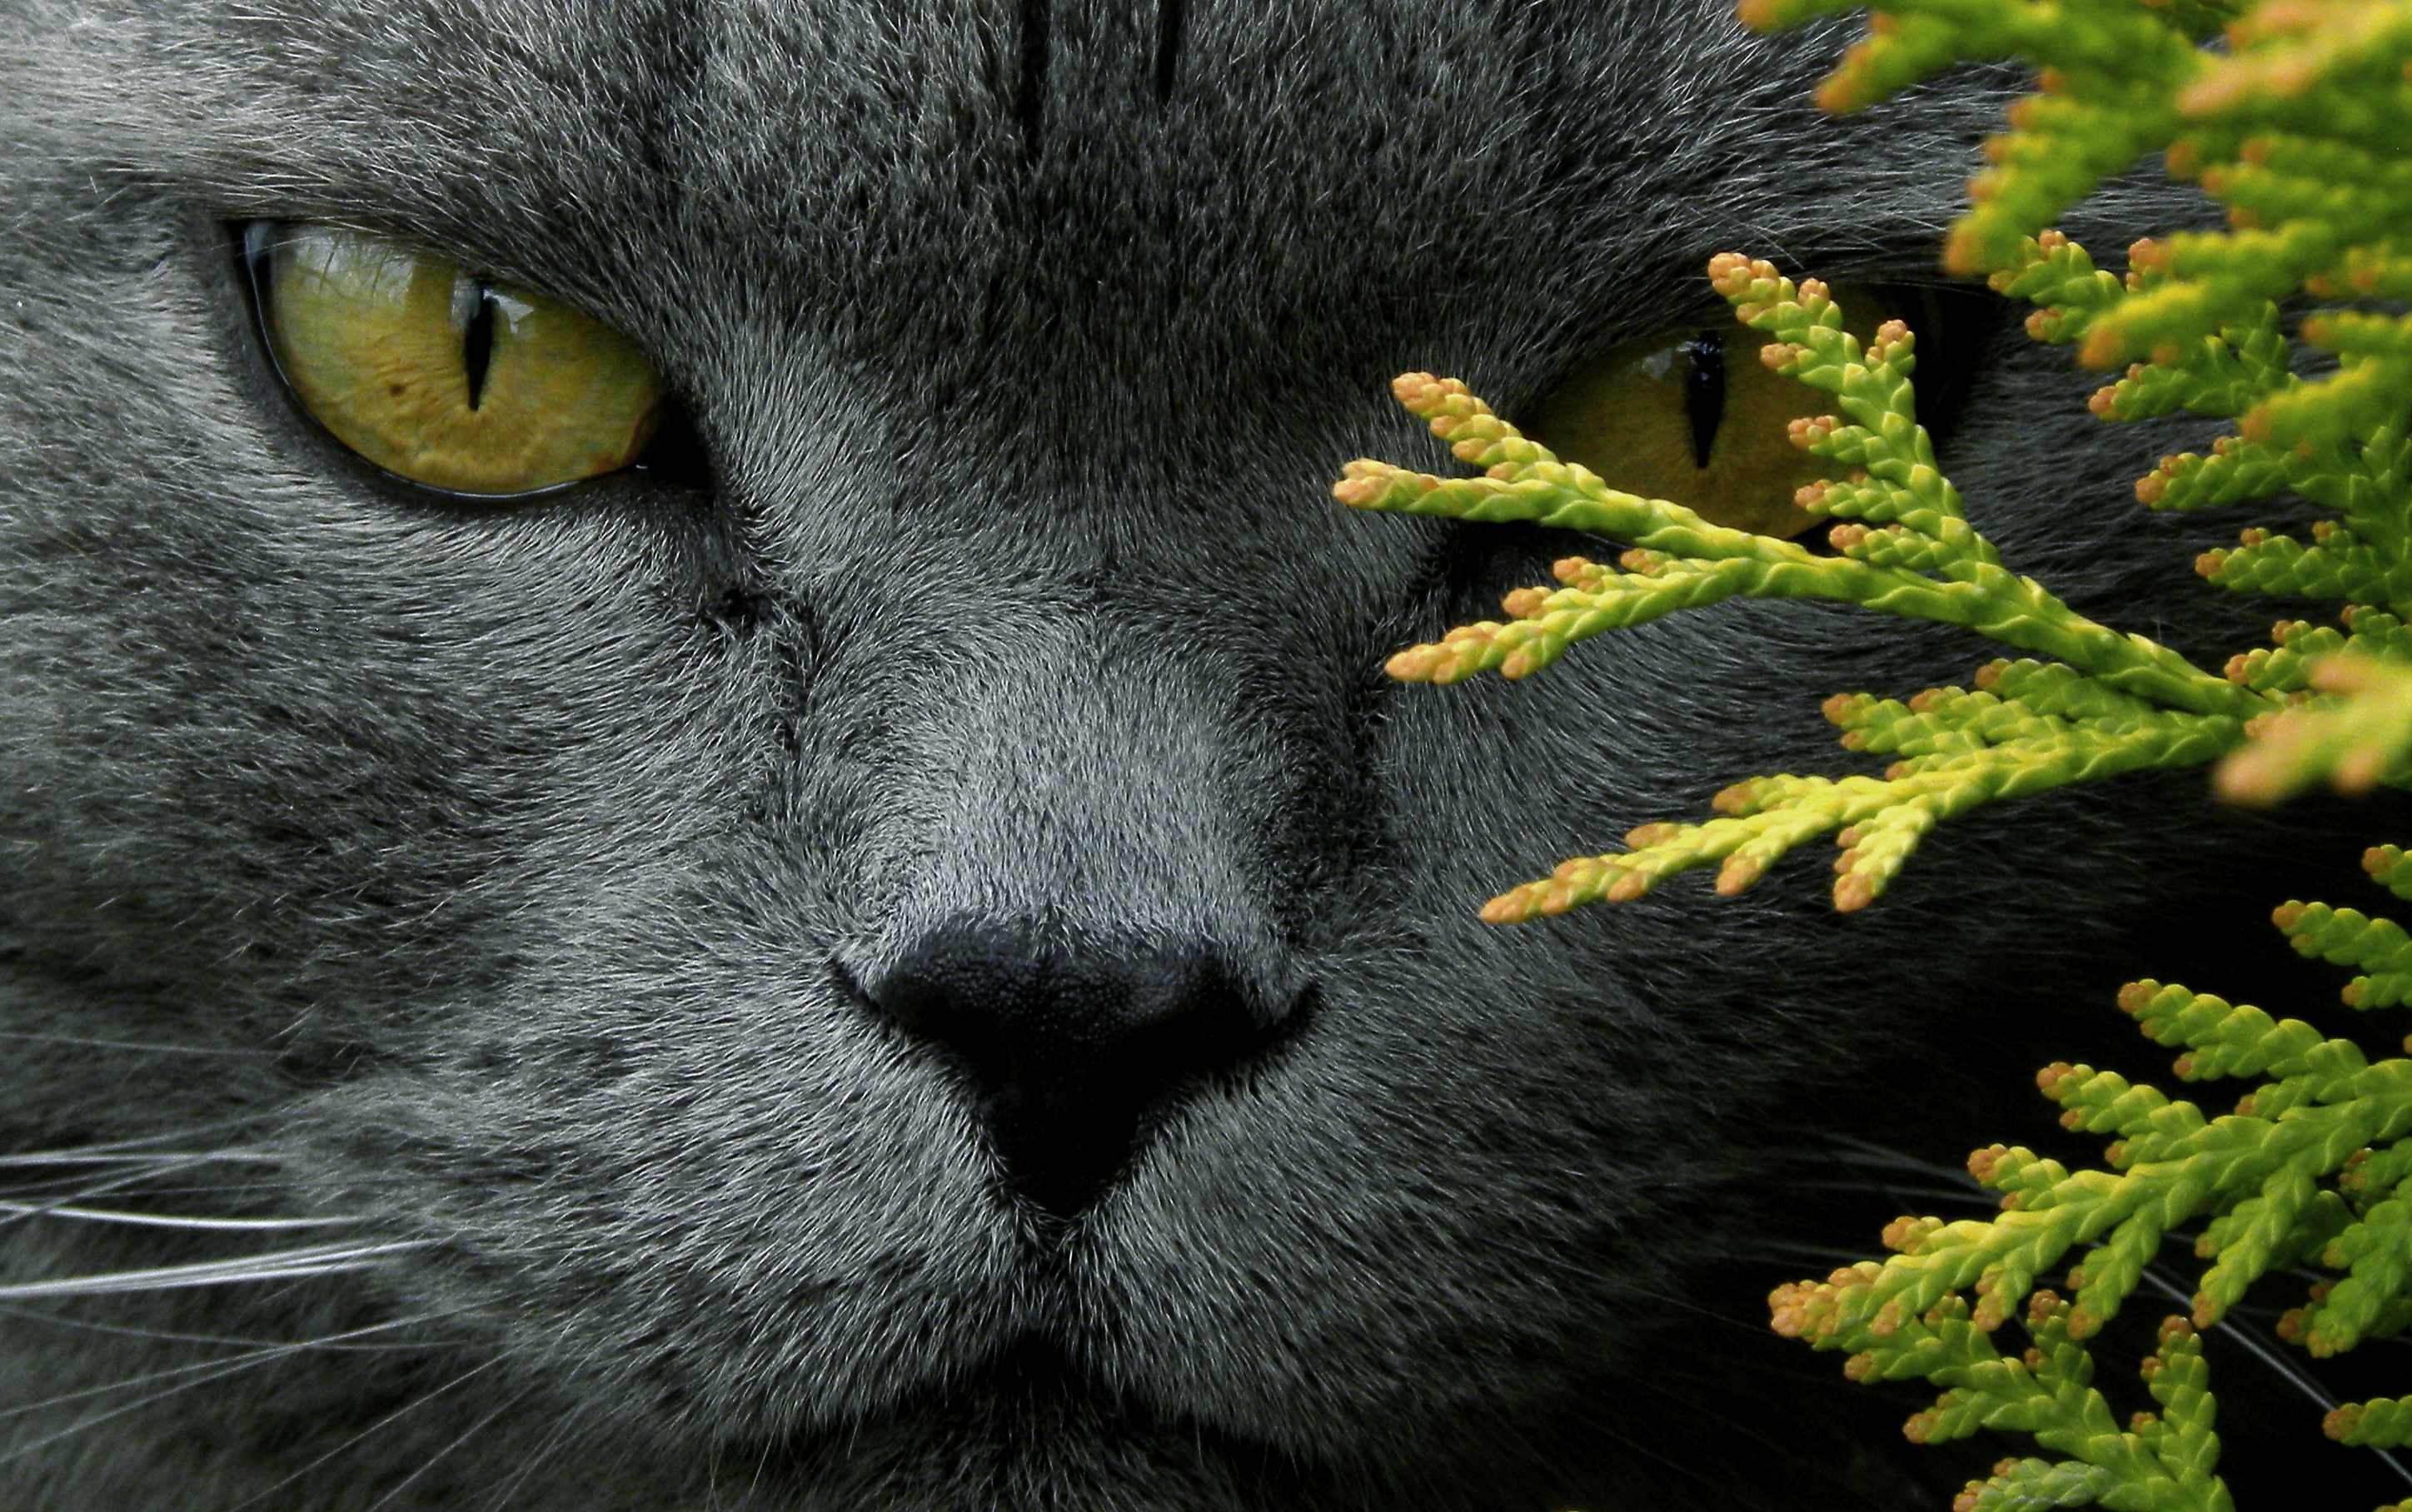
grass, cat, mammal, black cat, fauna, close up, face, eyes, whiskers, animals, hide, vertebrate, tomcat, small to medium sized cats, cat like mammal, grey coat, british breed